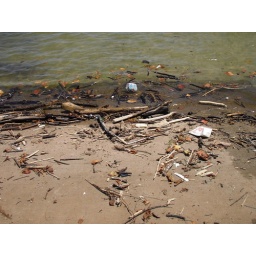
sticks, every day trash, green water, and sands sit around in Ala Moana beach park 2009